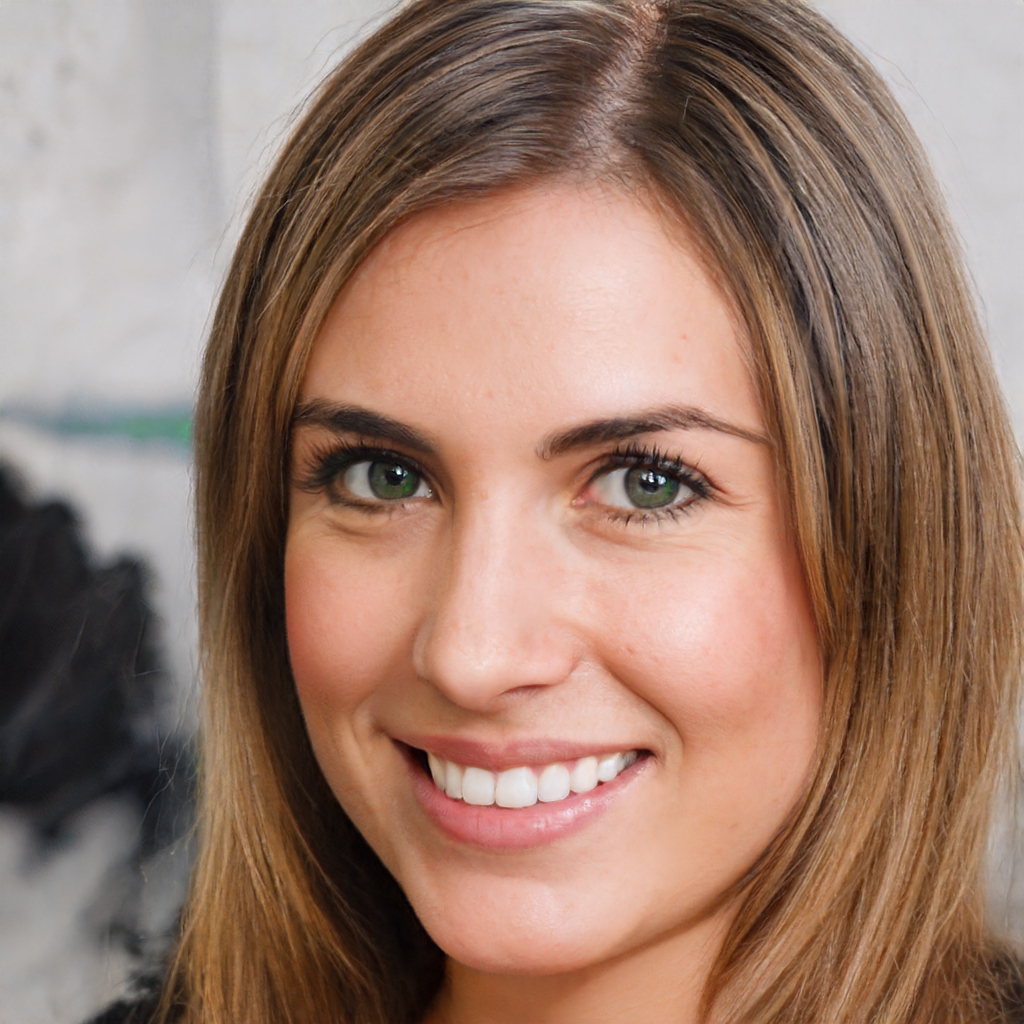
Gender: Female